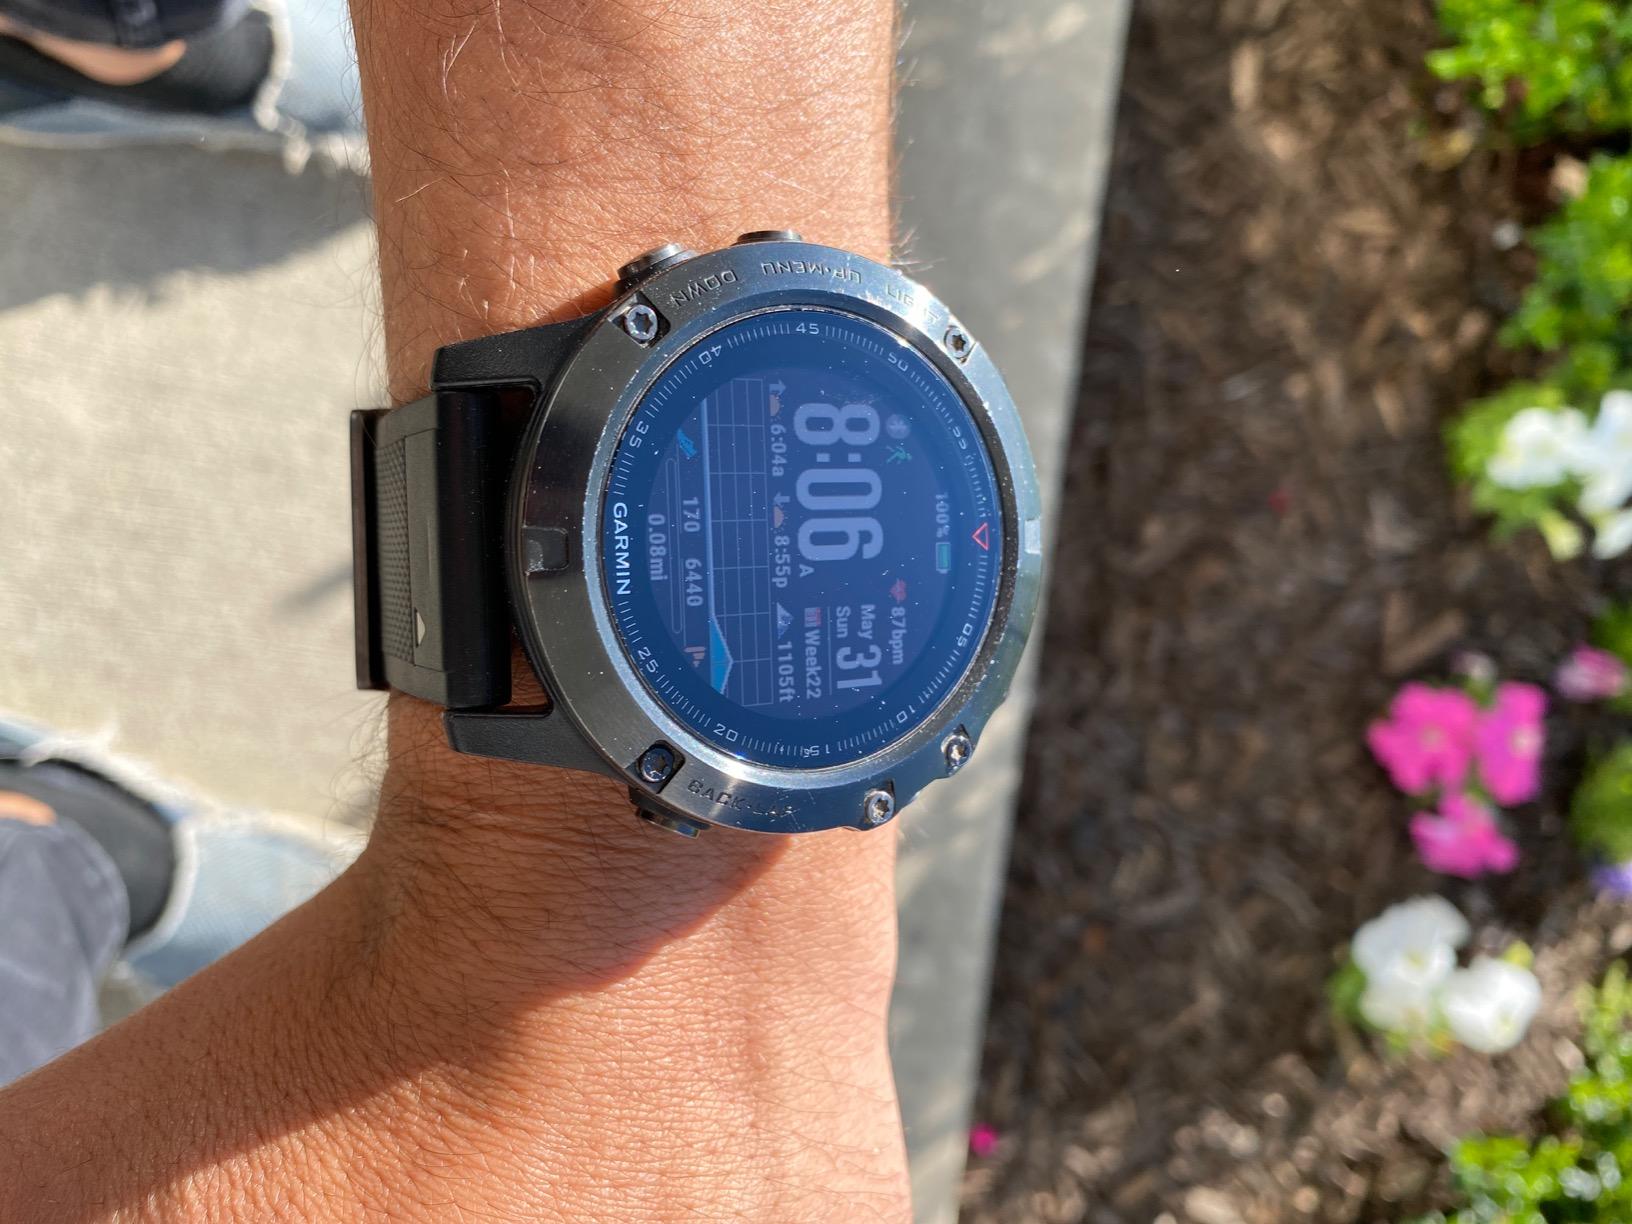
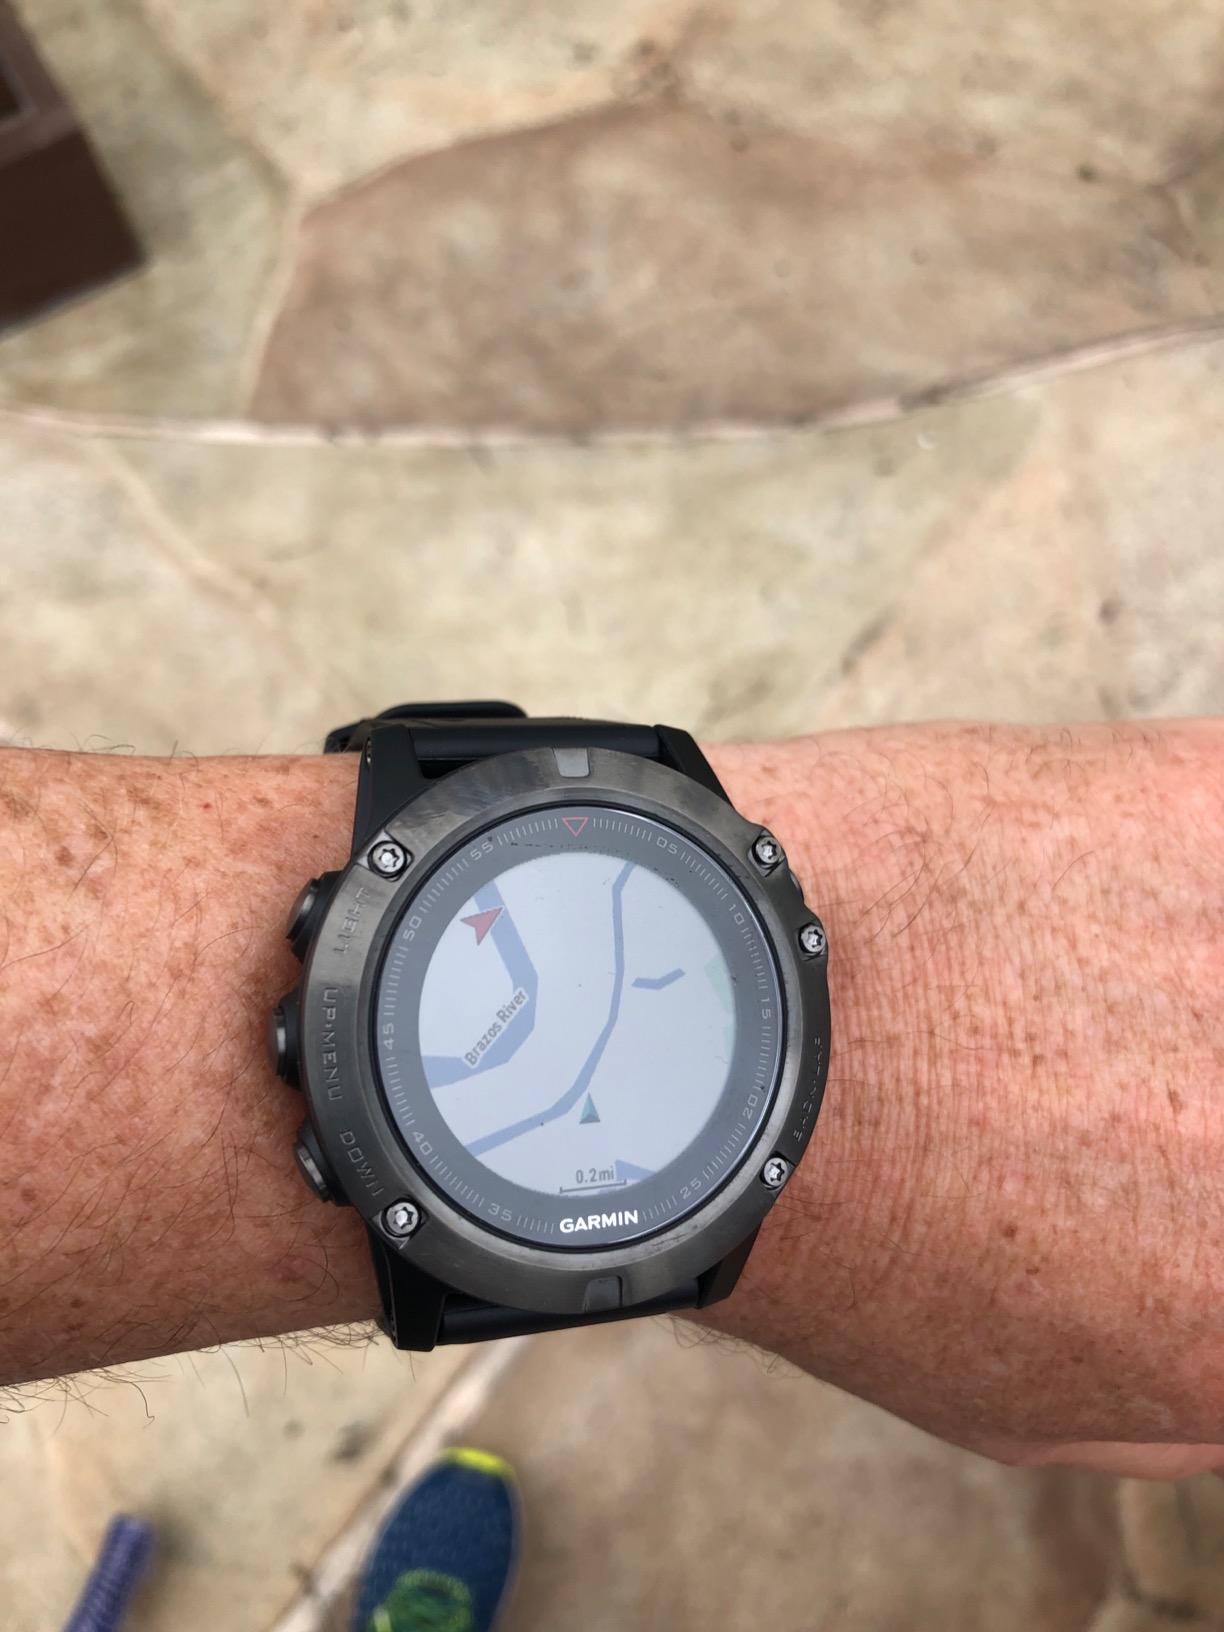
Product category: smartwatch
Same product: yes